Le bar du téléphone

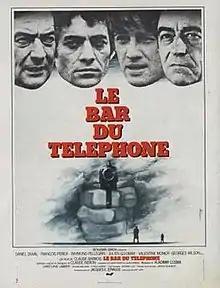

Le bar du téléphone is a 1980 French film directed by Claude Barrois.